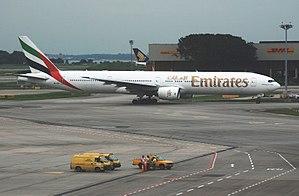
Le Boeing 777 ou B777, parfois surnommé triple sept dans le milieu aérien, est un avion de ligne gros porteur, long courrier et biréacteur construit par la société Boeing depuis 1994. Entré en service en 1995, il est le plus grand biréacteur au monde, avec une capacité de 300 à 550 passagers et une distance franchissable variant de 9 695 à 17 370 km selon les modèles. Il est reconnaissable par le grand diamètre de ses turboréacteurs GE90, ses six roues sur chaque train d'atterrissage principal et son fuselage de section circulaire se terminant en forme de lame.